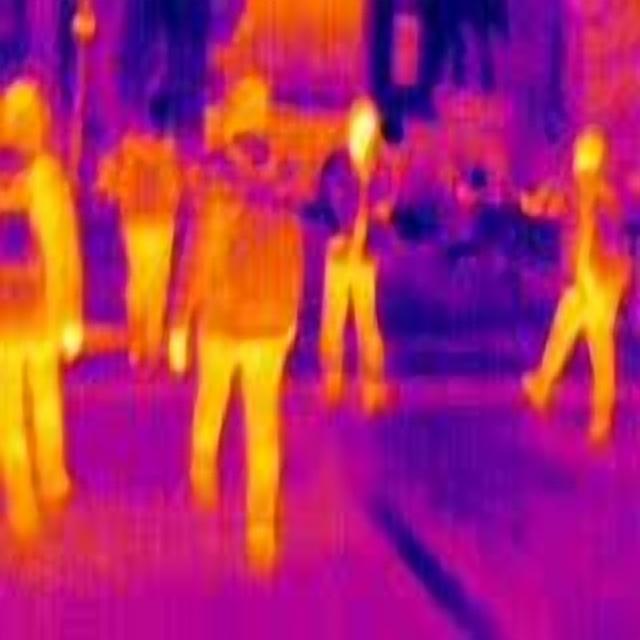
Detected objects:
label: person
label: person
label: person
label: person
label: person